Comics studies

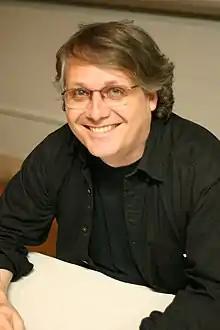
Cartoonist and comics theorist Scott McCloud

Similar to the problems of defining literature and film, no consensus has been reached on a definition of the comics medium, and attempted definitions and descriptions have fallen prey to numerous exceptions. Theorists such as Rodolphe Töpffer, R. C. Harvey, Will Eisner, David Carrier, Alain Rey, and Lawrence Grove emphasize the combination of text and images, though there are prominent examples of pantomime comics throughout its history. Other critics, such as Thierry Groensteen and Scott McCloud, have emphasized the primacy of sequences of images. Towards the close of the 20th century, different cultures' discoveries of each other's comics traditions, the rediscovery of forgotten early comics forms, and the rise of new forms made defining comics a more complicated task.